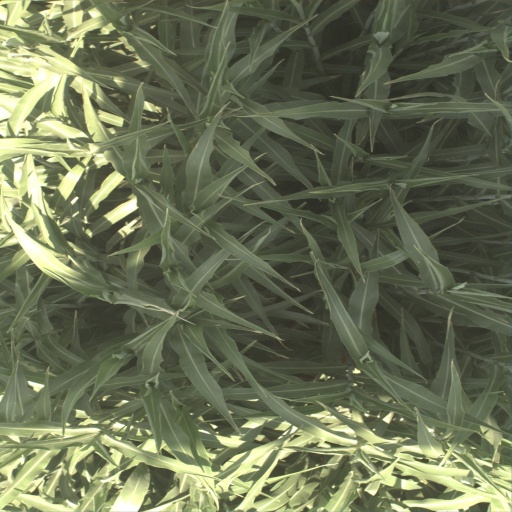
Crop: sorghum